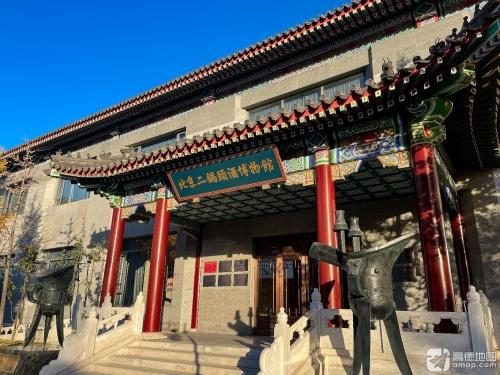
地标名称：北京二锅头酒博物馆
所在城市：北京市·怀柔区